Malahang Mission Station, Lae

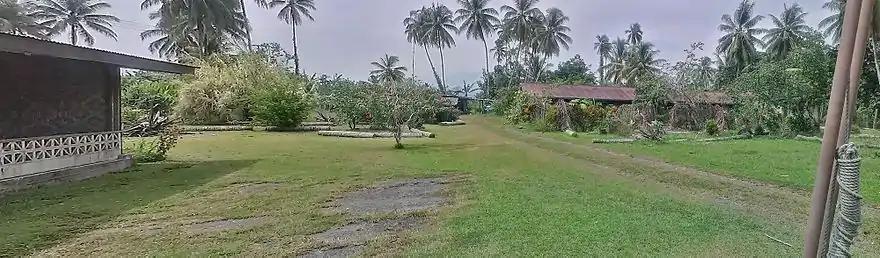
Photo of the old children's "prison". Lutheran Church to the left of the photo. Photo taken 30 January 2014

The Synod and the Mission Society sought to bring the "undiluted conviction" of the historical Lutheran confession to Australia and New Guinea. The German colony in Australia, similar to the German Lutheran colony in Missouri (US), had left Prussia in 1838 and the 1840s to escape "unionism," the movement toward uniformity of organisation and worship imposed upon them by the state. Wilhelm Löhe, a pastor at Neuendettelsau in Germany, brought a similar ideology to the Neuendettelsau Mission Society. The mission society provided clergy and religious education for Lutheran settlements in Missouri, Iowa and Ohio, Australia, and anywhere else "free thinking" Lutherans had settled.